Textile arts of the Indigenous peoples of the Americas

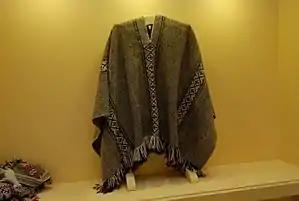
Traditional Mapuche poncho exhibited in Museo Artesanía Chilena.

Mapuche women engaged in the practice of weaving textiles and ponchos by using the wool of llamas and alpacas before replacing them with sheep after the Spanish colonists introduced them.